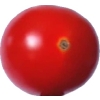
Label: tomato_cherry_red